Diligentia

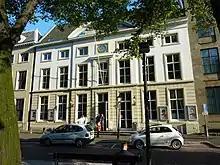
An image of Diligentia

Diligentia is a learned society founded in The Hague in 1793. All reigning monarchs of the Netherlands since King William I have been patrons of Diligentia, and many members of the royal family have been honorary members.